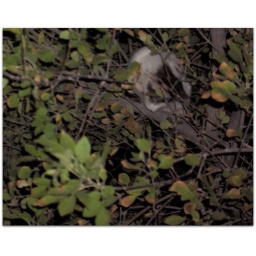
cat in tree